Coordinate systems for the hyperbolic plane

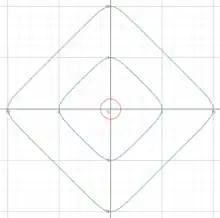
Circles about the origin of radius 1, 5 and 10 in the Lobachevsky hyperbolic coordinates.

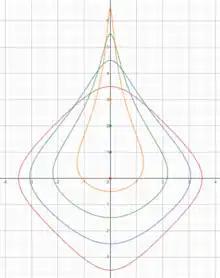
Circles about the points (0,0), (0,1), (0,2) and (0,3) of radius 3.5 in the Lobachevsky hyperbolic coordinates.

Construct a Cartesian-like coordinate system as follows. Choose a line (the "x"-axis) in the hyperbolic plane (with a standardized curvature of −1) and label the points on it by their distance from an origin ("x"=0) point on the "x"-axis (positive on one side and negative on the other). For any point in the plane, one can define coordinates "x" and "y" by dropping a perpendicular onto the "x"-axis. "x" will be the label of the foot of the perpendicular. "y" will be the distance along the perpendicular of the given point from its foot (positive on one side and negative on the other). Then the distance between two such points will be